Peggy O'Neil

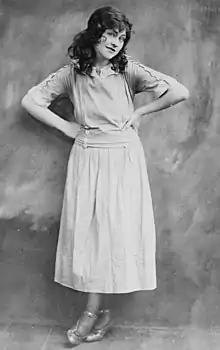
Peggy O'Neil, 1920

O'Neil acted in several plays until her career met a turning point in 1919. A "particularly Irish actress with red hair" was sought for a London play. Robert Courtneidge a producer who travelled to the United States, met O'Neil. She then went to London to play the role of Paddy in Gertrude Page's "Paddy the Next Best Thing". She fell in love with the city and made the decision to spend the rest of her life there. This move delayed her engagement to the US millionaire Joe Moran. In the following years she was a welcome guest on English speaking stages.